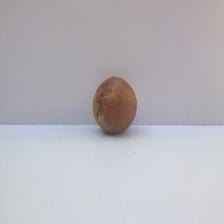
Size: Spoiled